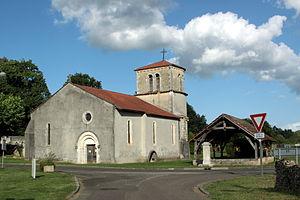
L'église de Lucbardez-et-Bargues
Le département français des Landes compte 438 églises pour un total de 331 communes, soit une moyenne de 1,32 église par commune. La commune de Parleboscq, née de la réunion de sept paroisses, compte à elle seule sept églises.
Lucbardez-et-Bargues est une commune du Sud-Ouest de la France, située dans le département des Landes.